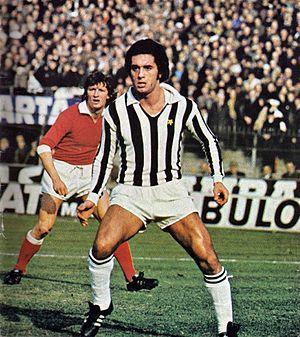
Claudio Gentile est un footballeur international italien qui jouait au poste de défenseur, reconverti ensuite en entraineur.
La saison 1973-1974 de la Juventus Football Club est la soixante-et-onzième de l'histoire du club, créé soixante dix-sept ans plus tôt en 1897.